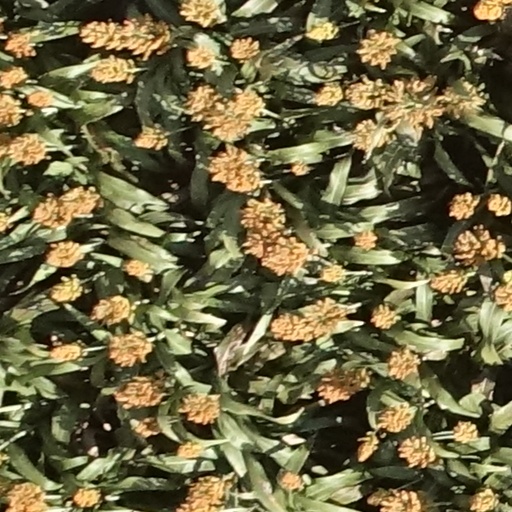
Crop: sorghum